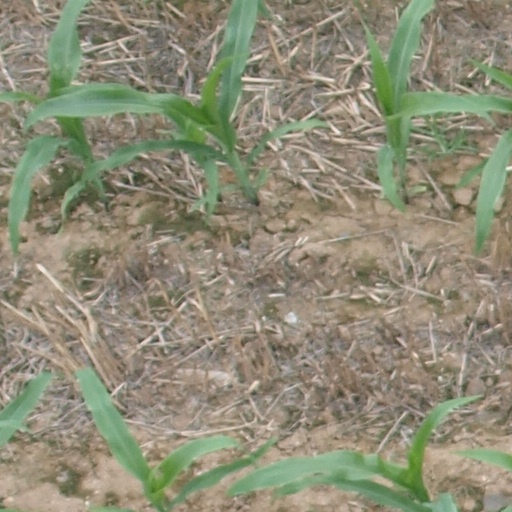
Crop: maize; corn